Lukáš Gdula

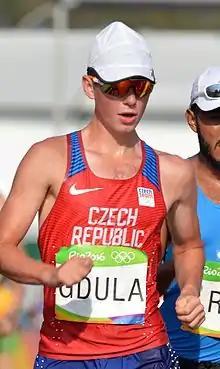
Gdula at the 2016 Olympics

Lukáš Gdula (born 6 December 1991) is a Czech racewalker. He competed in the 50 km event at the 2015 World Championships and 2016 Olympics. In 2018, he competed in the men's 50 kilometres walk at the 2018 European Athletics Championships held in Berlin, Germany. He finished in 21st place.